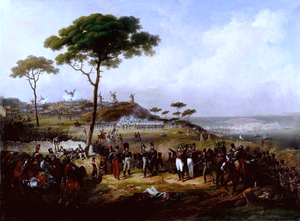
Episode de la guerre d'Espagne en 1823, prise des retranchements de Sainte-Marguerite devant la Corogne, le 5 juillet 1823 (le général Bourke donnant ses ordres au général La RocheJaquelein qui s'opposent au général Antonio Quiroga), 1828, Château de Versailles.
L’expédition d’Espagne est la campagne menée en avril 1823 par la France afin de rétablir le roi Ferdinand VII d'Espagne sur son trône. Ceci signifia donc le rétablissement de l'absolutisme et la fin du triennat libéral.